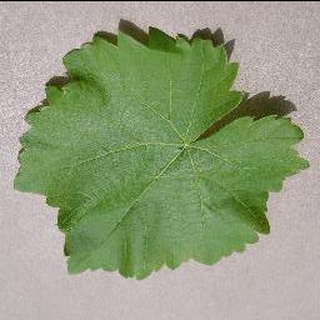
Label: healthy_grape